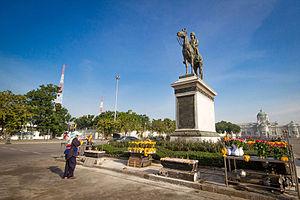
Le domaine royal de Dusit est un domaine royal du XXᵉ siècle, constitué de nombreux palais et lieux de pouvoir thaïlandais / cité administrative de la monarchie constitutionnelle, sur un domaine de 6 hectares, du quartier de Dusit, à Bangkok en Thaïlande. Le défunt roi de Thaïlande Rama IX y résidait officiellement, dans le palais Chitralada.